WAJR (AM)

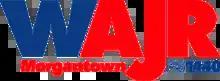
Logo before translator sign on

In addition to the main station at 1440 kHz, WAJR is relayed by an FM translator to widen its broadcast area, especially at night when the AM station reduces power to 500 watts. Translator W283CR is owned by Morgantown, West Virginia-based WVRC Media .